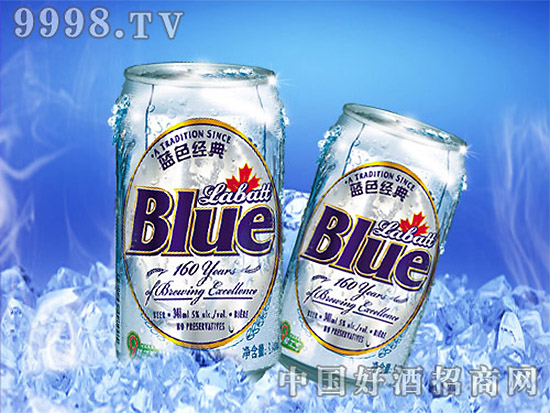
Label: metal